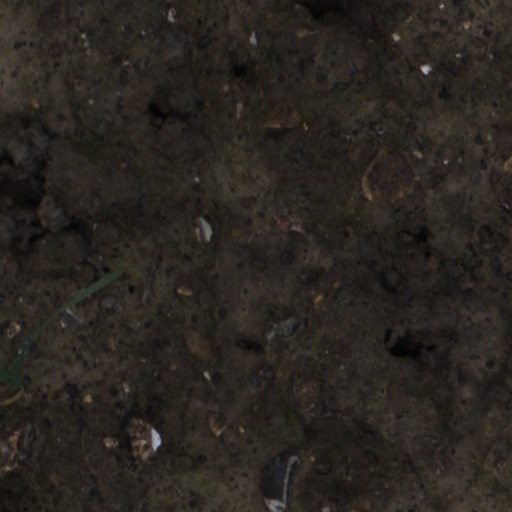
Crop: wheat